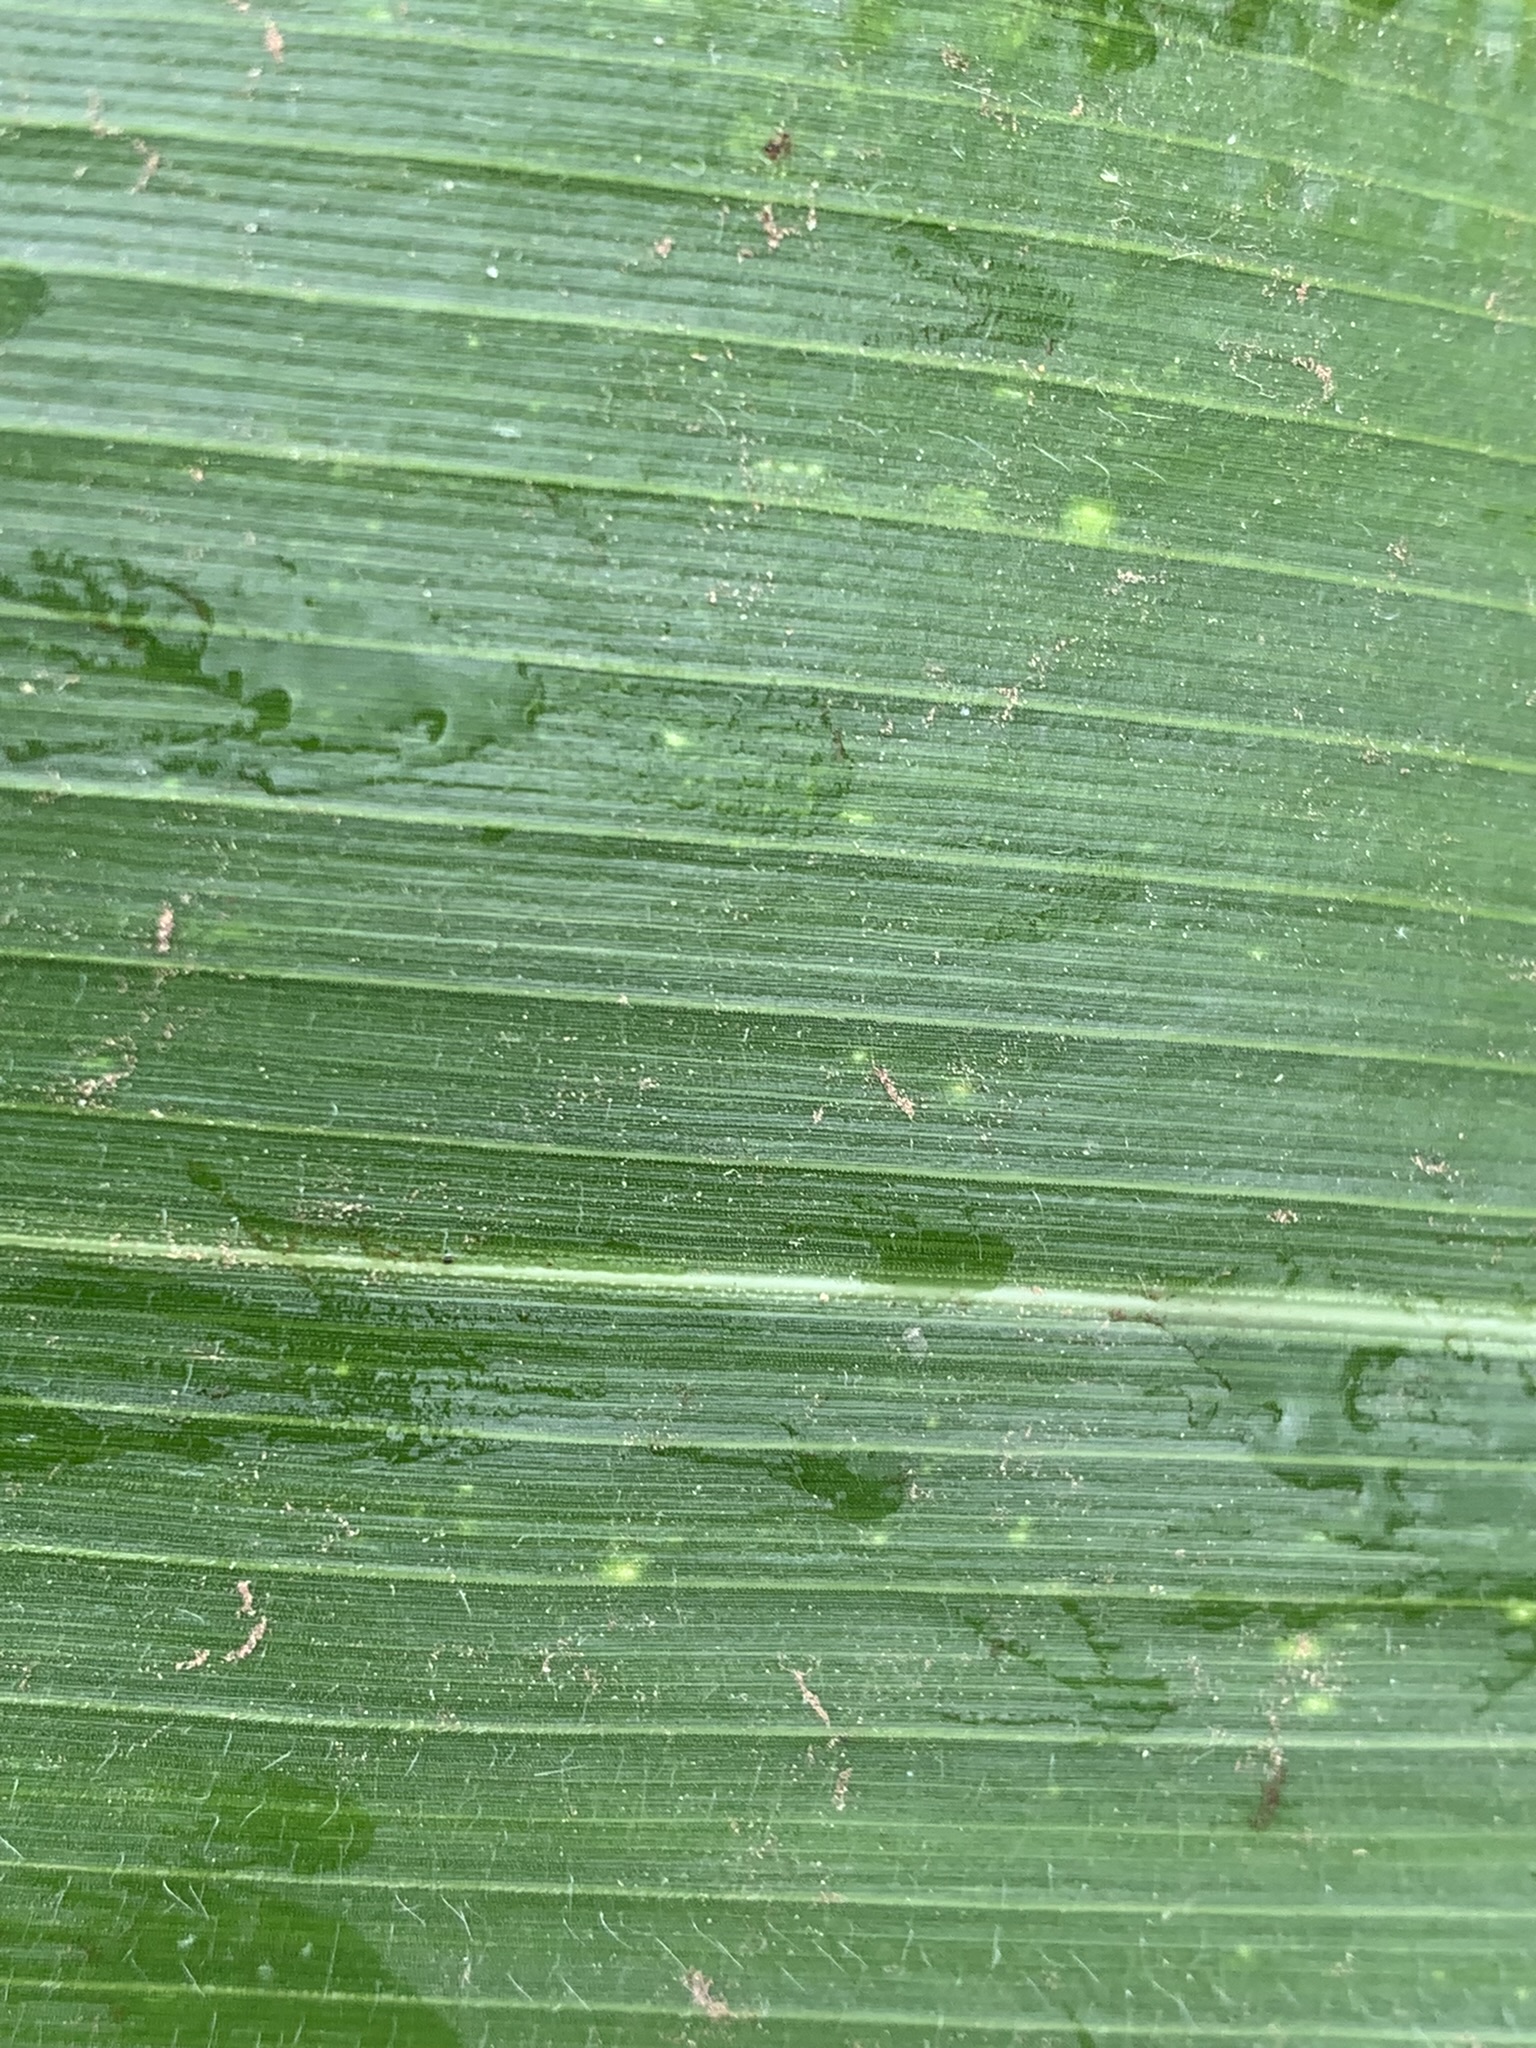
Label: Healthy